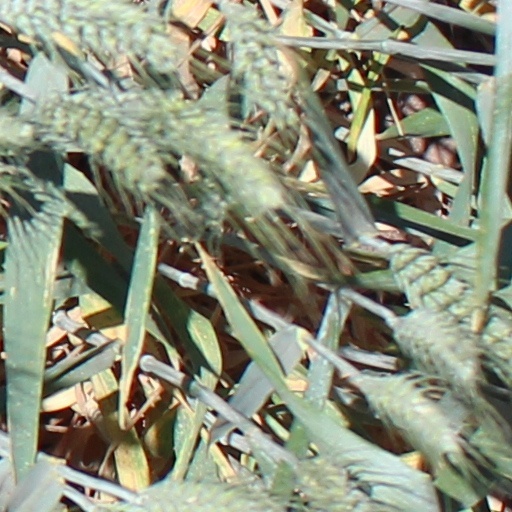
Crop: wheat